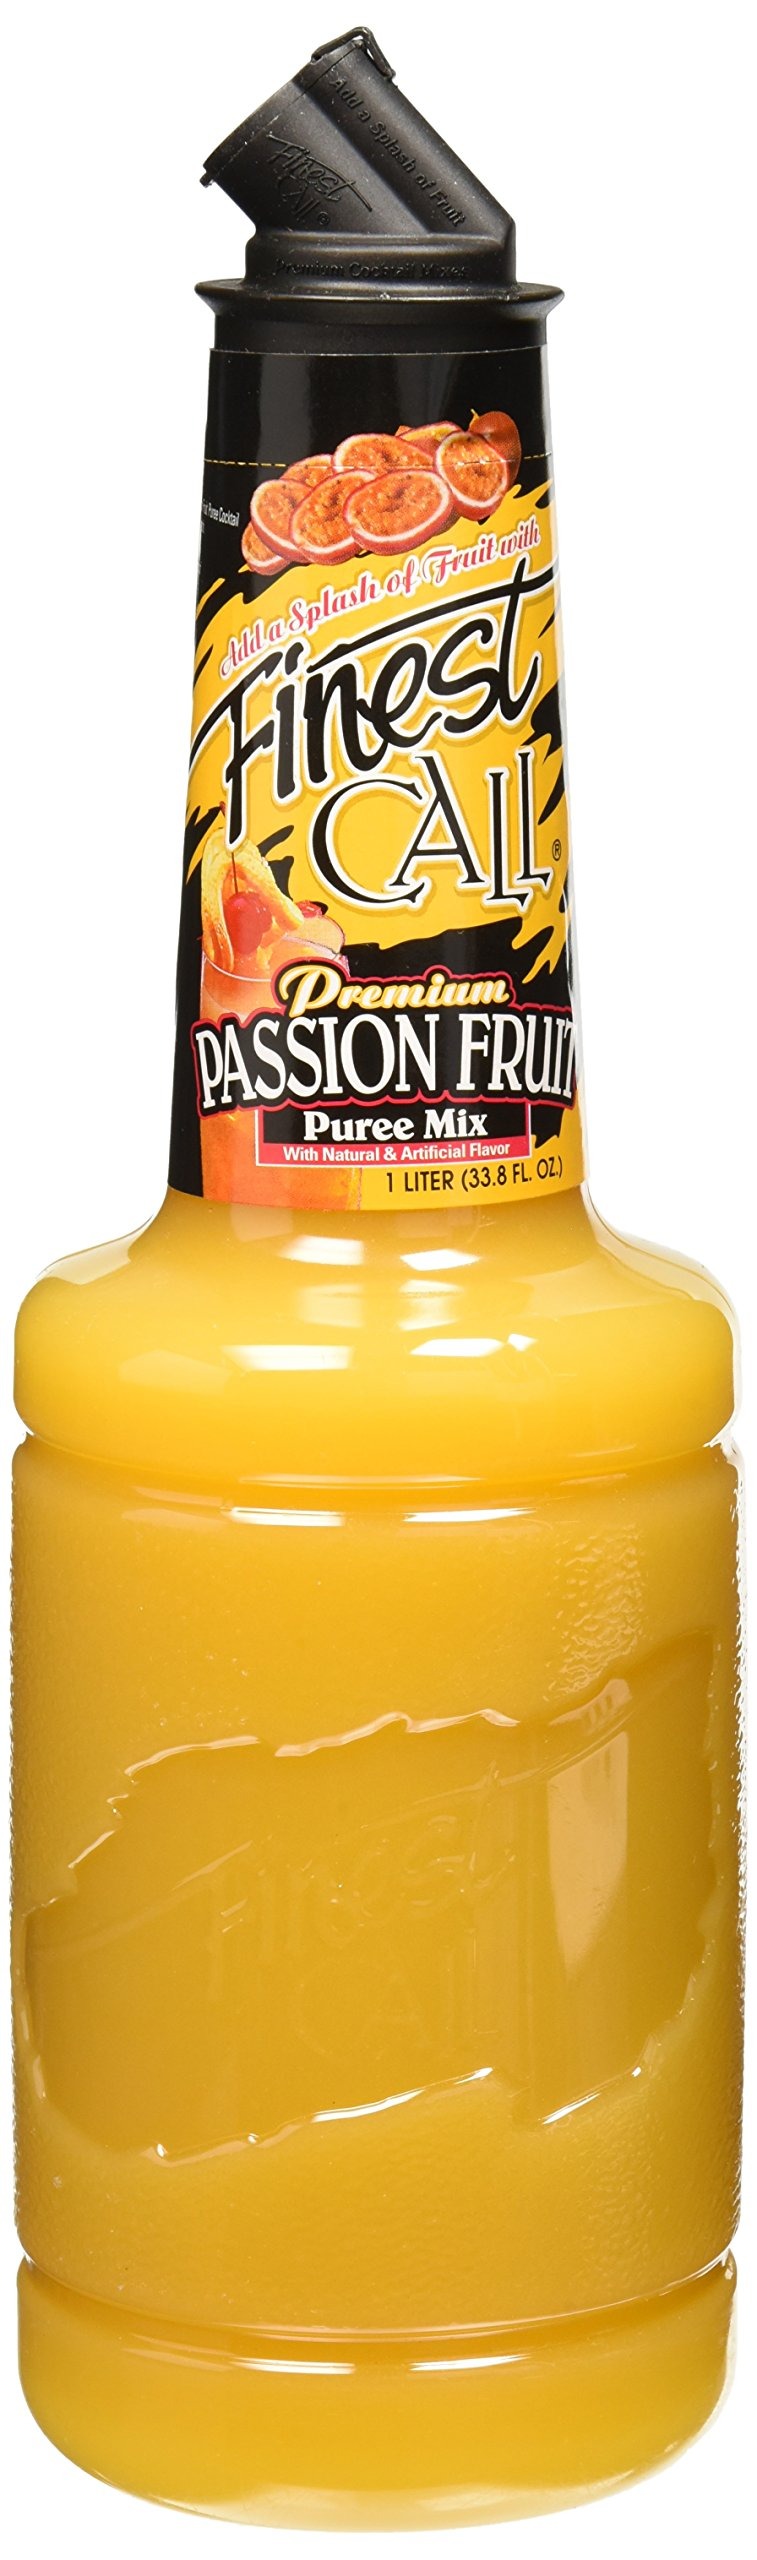
Item Name: Finest Call Passion Fruit Puree 1l
Value: nan
Unit: None

Price: 14